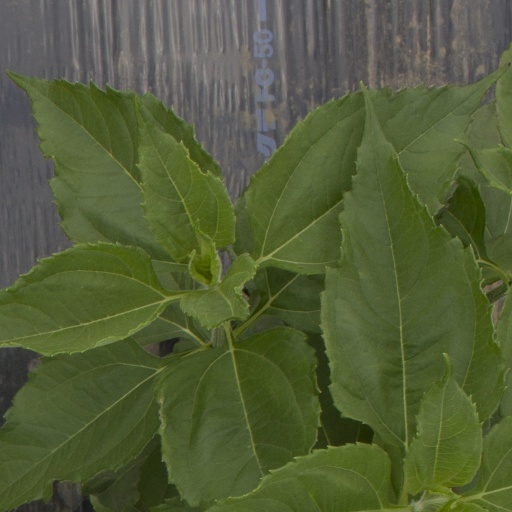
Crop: Jerusalem artichoke